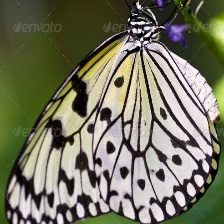
Species: PAPER KITE